Spud (film)

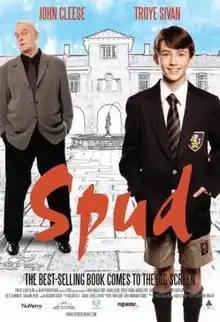
Theatrical release poster

Spud is a 2010 South African comedy-drama film written and directed by Donovan Marsh, based on the novel of the same name by John van de Ruit. The film stars Troye Sivan as the title character, alongside John Cleese, Jason Cope and Tanit Phoenix. It was released in South Africa on 3 December 2010.